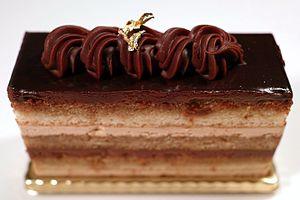
Opéra, pâtisserie au chocolat et au café, constituée d’une succession de biscuits Joconde imbibés d’un sirop au Grand Marnier ou au cointreau, de ganache et de crème au beurre, recouvert par un glaçage au chocolat.
L'opéra est une pâtisserie française constituée d’une succession de biscuit Joconde, de ganache au chocolat et de crème au beurre au café.